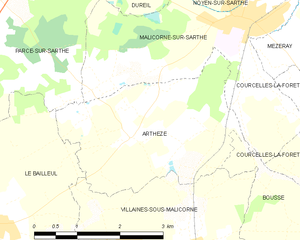
Carte des communes françaises